Koreasat

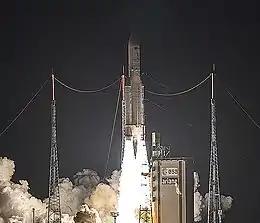
Koreasat 7 launched in 2017

Koreasat is a series of South Korean communications satellites operated by KT SAT, a subsidiary of KT Corporation.